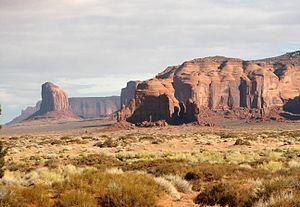
Mystery Valley dans le Monument Valley Navajo Tribal Park, Arizona, États-Unis